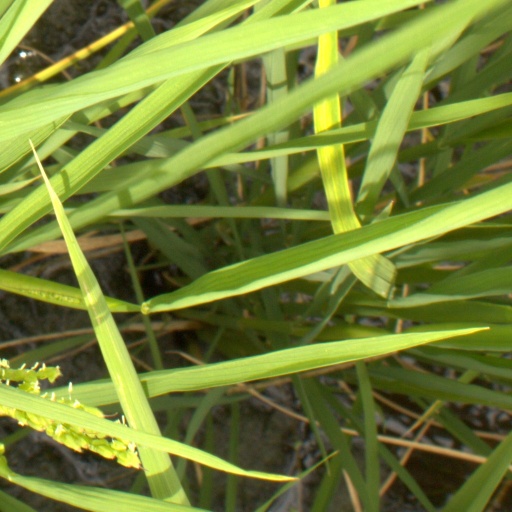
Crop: rice